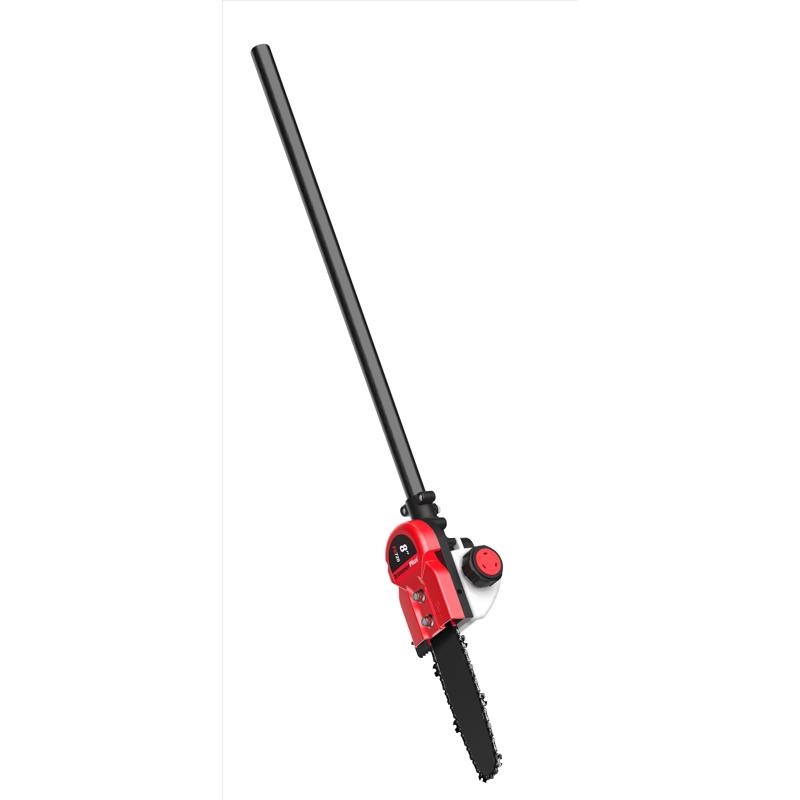
TROY-BILT ADD-ONPOLE SAW
Material: Steel Brand Compatibility: Troy Bilt Product Type: Pole Saw Attachment Sub Brand: PS720 Brand Name: Troy-Bilt Depth: Height: Width: Model Number:
Brand: MTD SOUTHWEST INC
Category: Home & Garden > Lawn & Garden > Outdoor Power Equipment Accessories > Multifunction Outdoor Power Equipment Attachments > Pole Saw Attachments